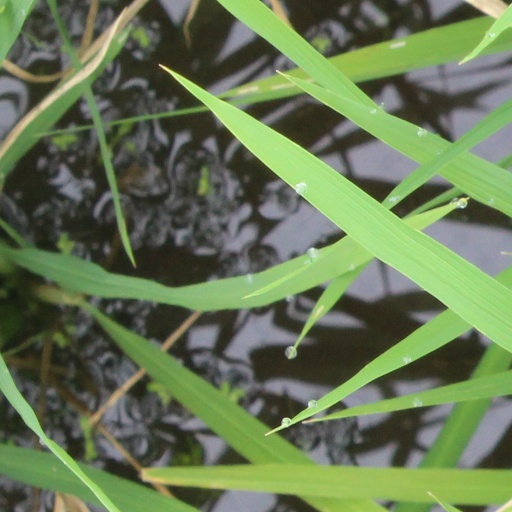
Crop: rice